Lloret de Mar

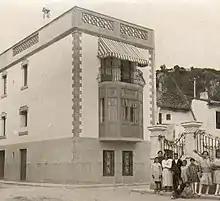
Casa Emilio Heydrich Martinez

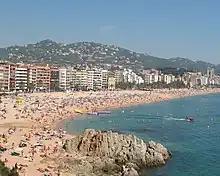
Lloret de Mar's main beach

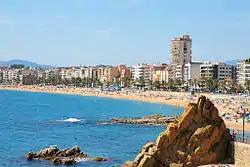
A view of main beach in Lloret de Mar

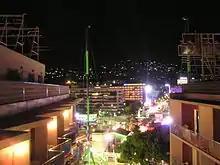
Lloret de Mar at night

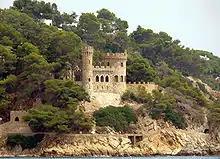
Castell d'en Plaja

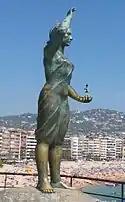
Monument to the Fisherman's Wife

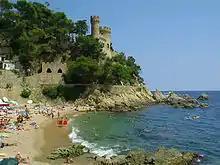
Sa Caleta

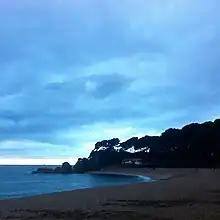
Fenals Beach

Lloret de Mar has been awarded the Blue Flag seal of quality for Lloret, Fenals, Sa Boadella and Santa Cristina beaches.